Hurricane Joanne (1972)

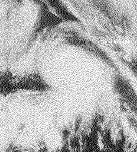
Hurricane Joanne approaching land

The initial disturbance to Joanne brought squally weather to Guatemala. Upon making landfall in Mexico, the highest rainfall total was in San Felipe/Mexicali. Puerto Penasco recorded winds of . Further north, Joanne caused heavy surf in California, and brought tropical storm-force winds to the state.